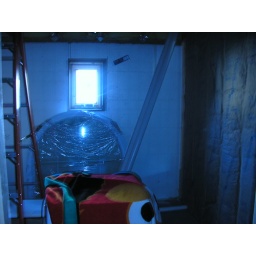
bathroom the window will go above the front door